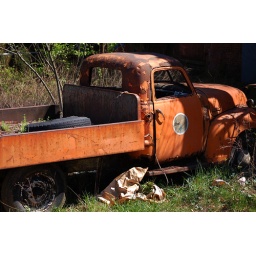
An antique truck I spotted abandoned in downtown Durham, NC.